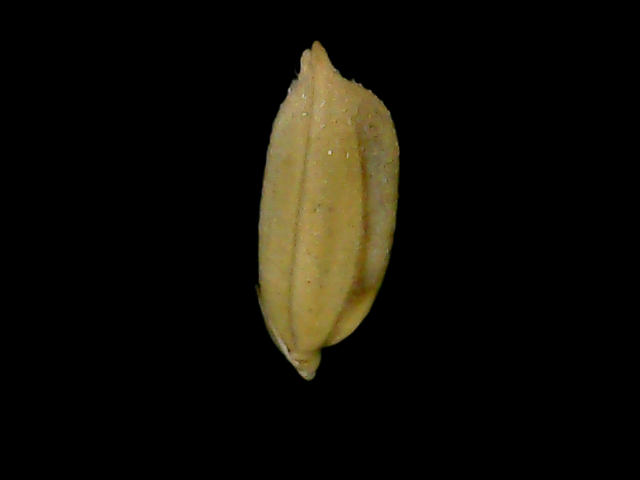
Rice variety: Bd76